Russian Provisional Government

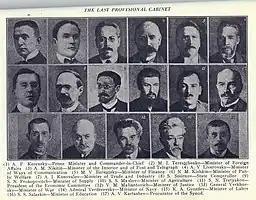
Third Russian Provisional Government

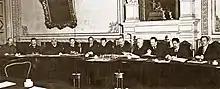
Eleven members of Russian Provisional Government in March 1917

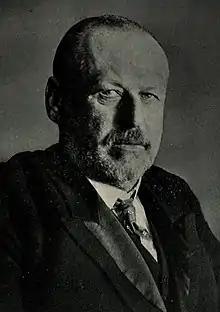
Mikhail Rodzianko

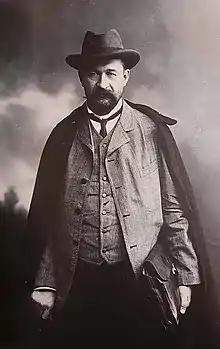
Georgy Lvov as Prime Minister in March 1917

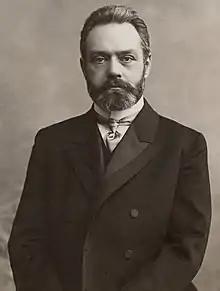
Alexander Guchkov - Finnish Heritage Agency

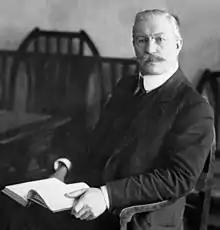
Pavel Milyukov c. 1917

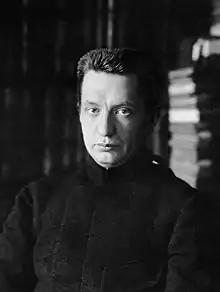
Alexander Kerensky in 1917

With the 1917 February Revolution, Tsar Nicholas II's abdication, and the formation of a completely new Russian state, Russia's political spectrum was dramatically altered. The tsarist leadership represented an authoritarian, conservative form of governance. The Kadet Party (see Constitutional Democratic Party), composed mostly of liberal intellectuals, formed the greatest opposition to the tsarist regime leading up to the February Revolution. The Kadets transformed from an opposition force into a role of established leadership, as the former opposition party held most of the power in the new Provisional Government, which replaced the tsarist regime. The February Revolution was also accompanied by further politicization of the masses. Politicization of working people led to the leftward shift of the political spectrum.